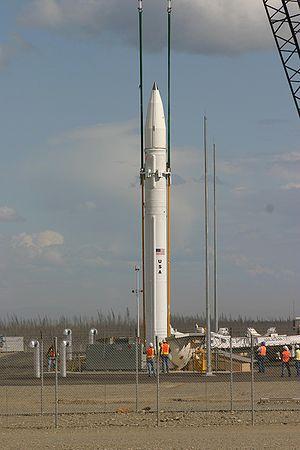
La Ground-Base Midcourse Defense est le système missile antibalistique américain utilisé pour intercepter les ogives entrantes dans l'espace, pendant la phase à mi-parcours du vol à trajectoire balistique. Il s’agit d’une composante majeure de la stratégie de défense antimissile américaine visant à lutter contre les missiles balistiques, y compris les missiles balistiques intercontinentaux transportant des ogives nucléaires, chimiques, biologiques ou conventionnelles. Le système est déployé sur des bases militaires situées en Alaska et en Californie. Il comprend 44 intercepteurs et couvre 15 fuseaux horaires avec des capteurs situés sur terre, en mer et en orbite.
Pegasus est un lanceur aéroporté américain pouvant placer en orbite basse une charge de 450 kg. Il a été développé par la société aérospatiale américaine Orbital Sciences. Ce lanceur présente la particularité d'être lancé depuis un avion gros porteur — initialement un B-52 et depuis 1994 un Lockheed L-1011 reconverti — à l'altitude de 12 000 mètres et d'avoir un premier étage muni d'ailes porteuses. Le premier lancement réussi a eu lieu le 5 avril 1990 et plus de quarante tirs ont été effectués au cours des deux décennies qui ont suivi. Le lanceur est utilisé pour placer en orbite basse de petits satellites scientifiques de la NASA, des satellites militaires américains et des satellites commerciaux de télécommunications.